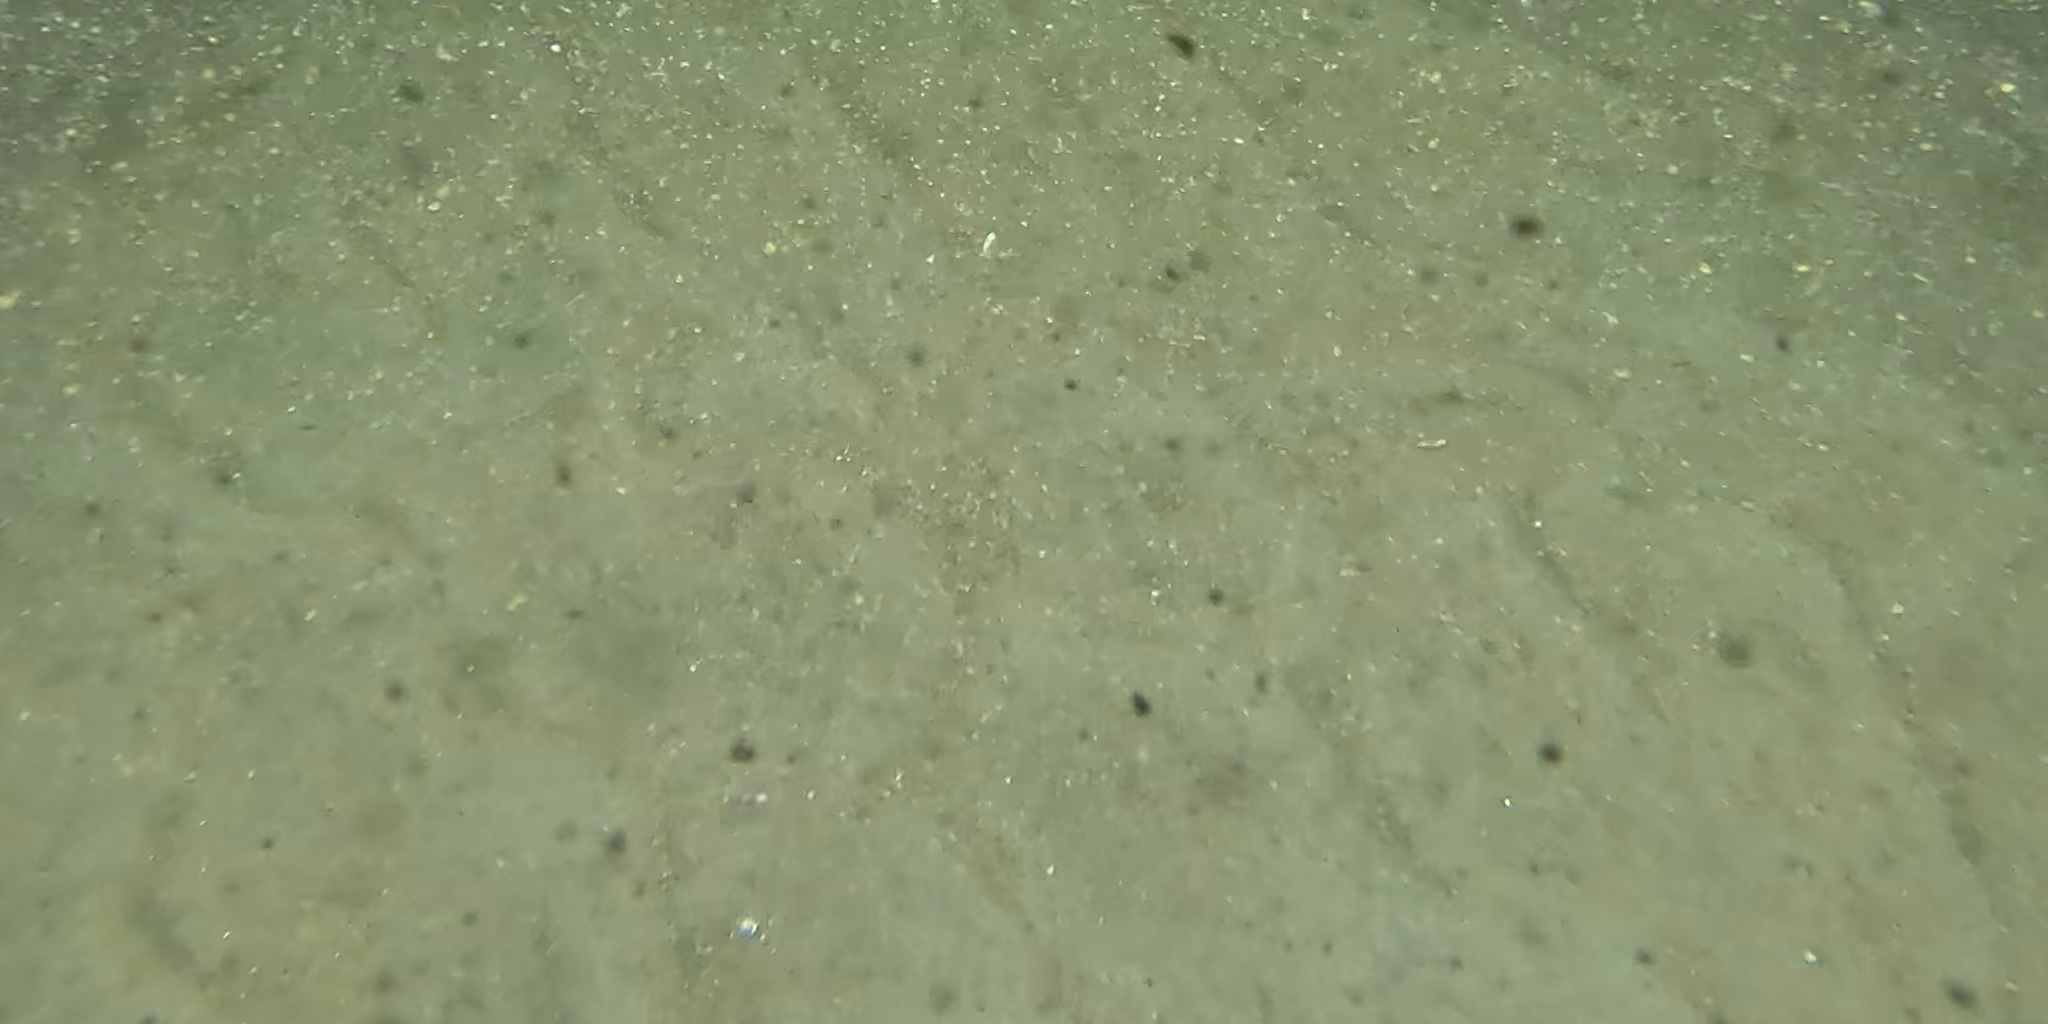
Seabed habitat: sand